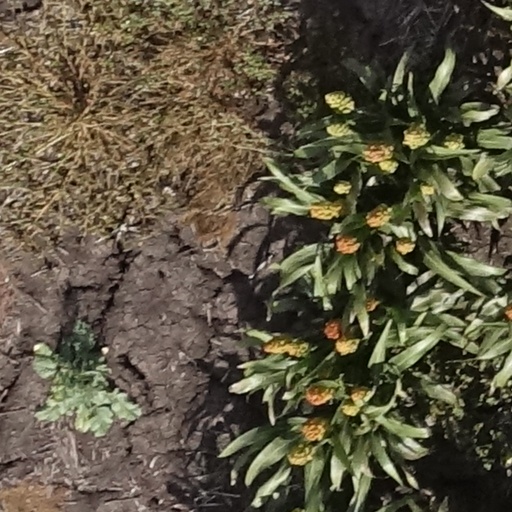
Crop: sorghum